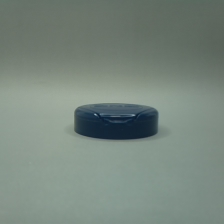
Color: blue
Cap type: flip-top cap